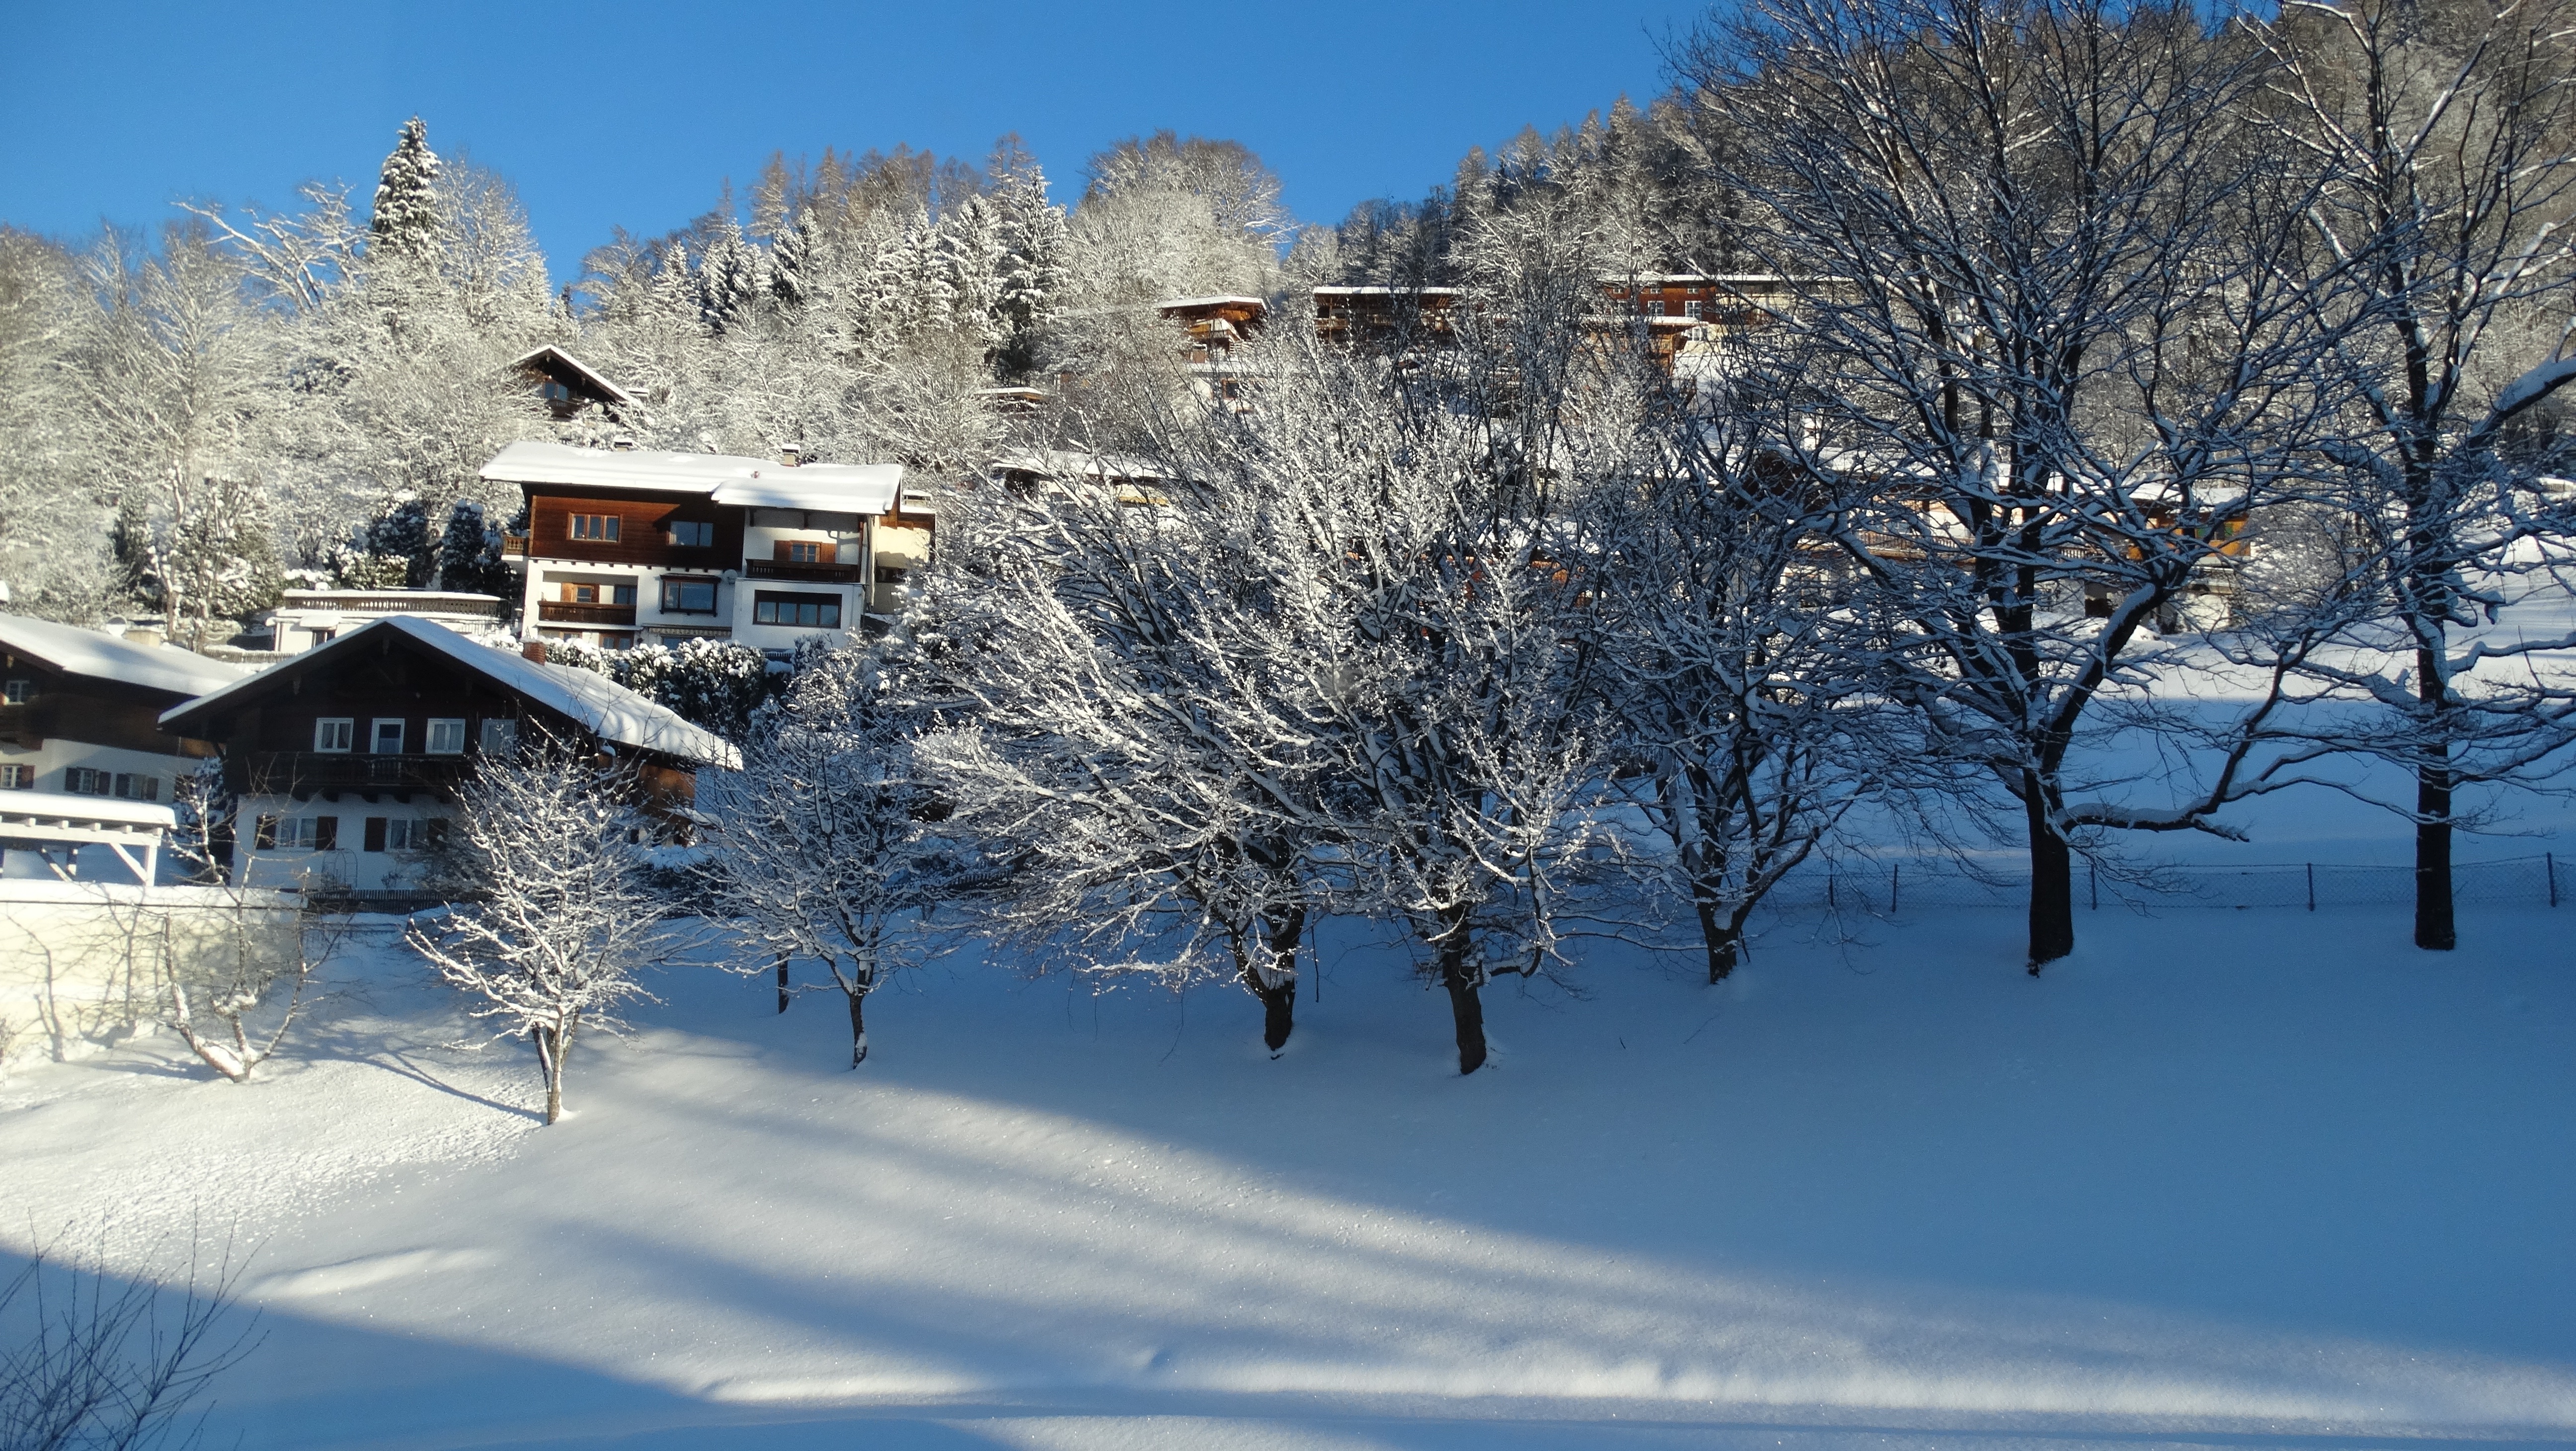
tree, nature, mountain, snow, winter, sky, frost, home, mountain range, weather, blue, season, mountains, alps, germany, bavaria, freezing, tegernsee